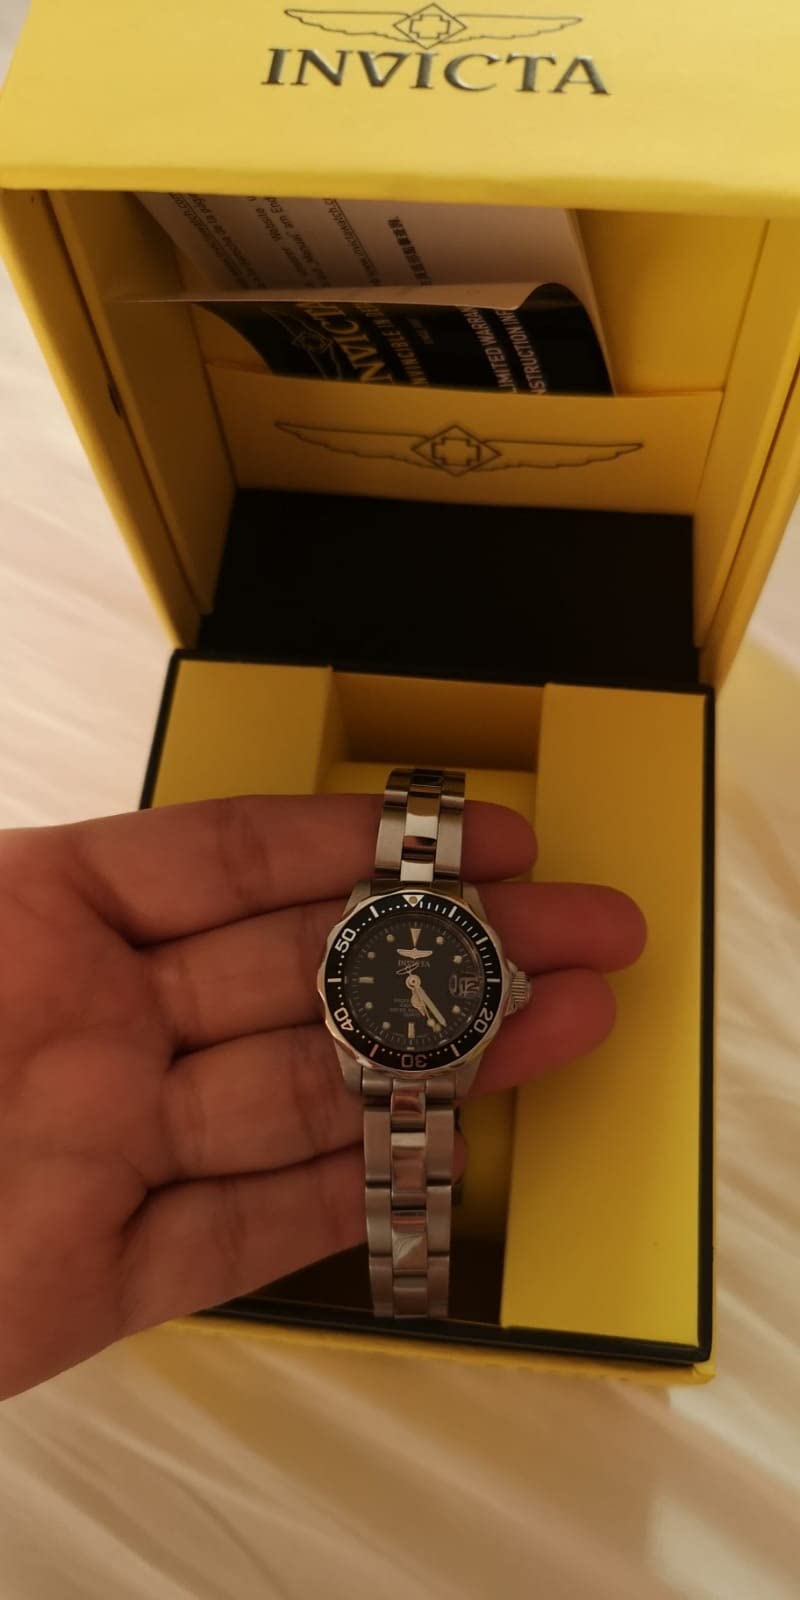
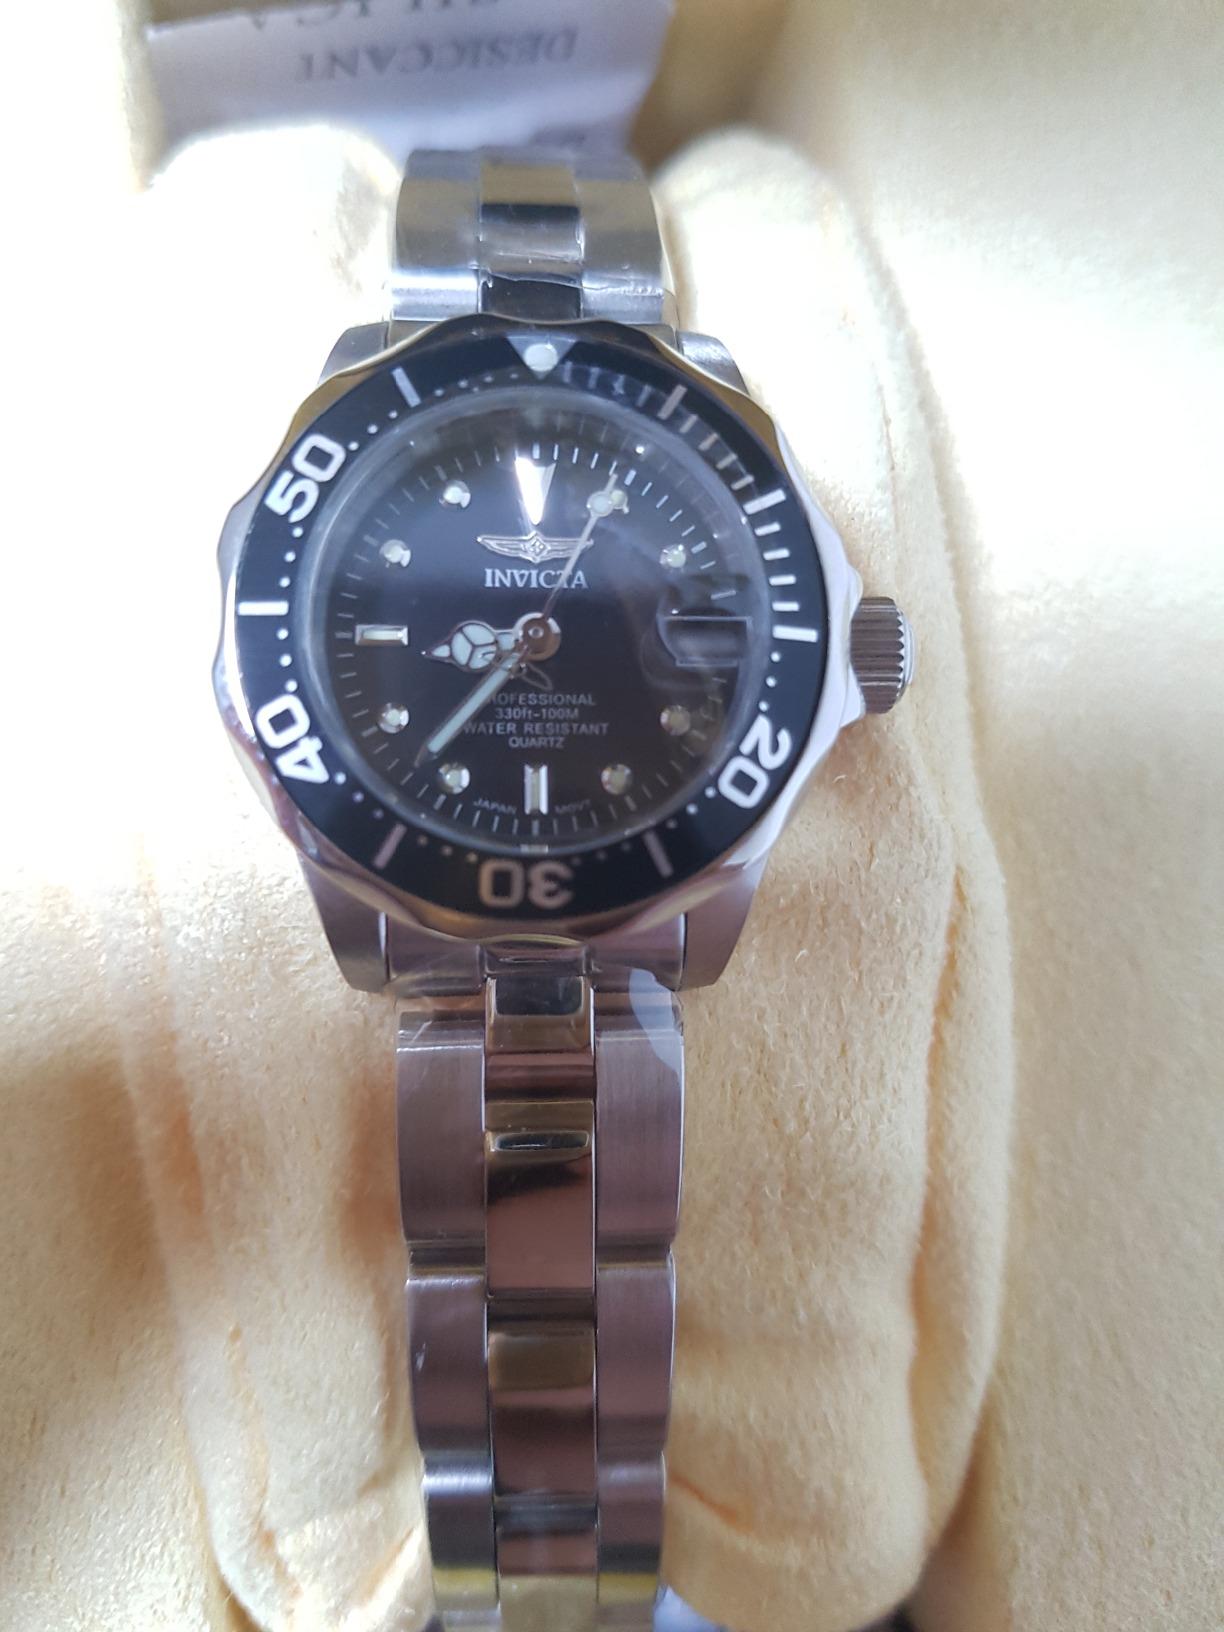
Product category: accessories_watch
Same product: yes